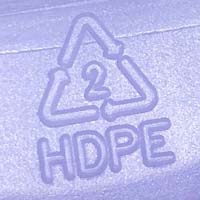
Plastic recycling code class: 2_high_density_polyethylene_PE-HD